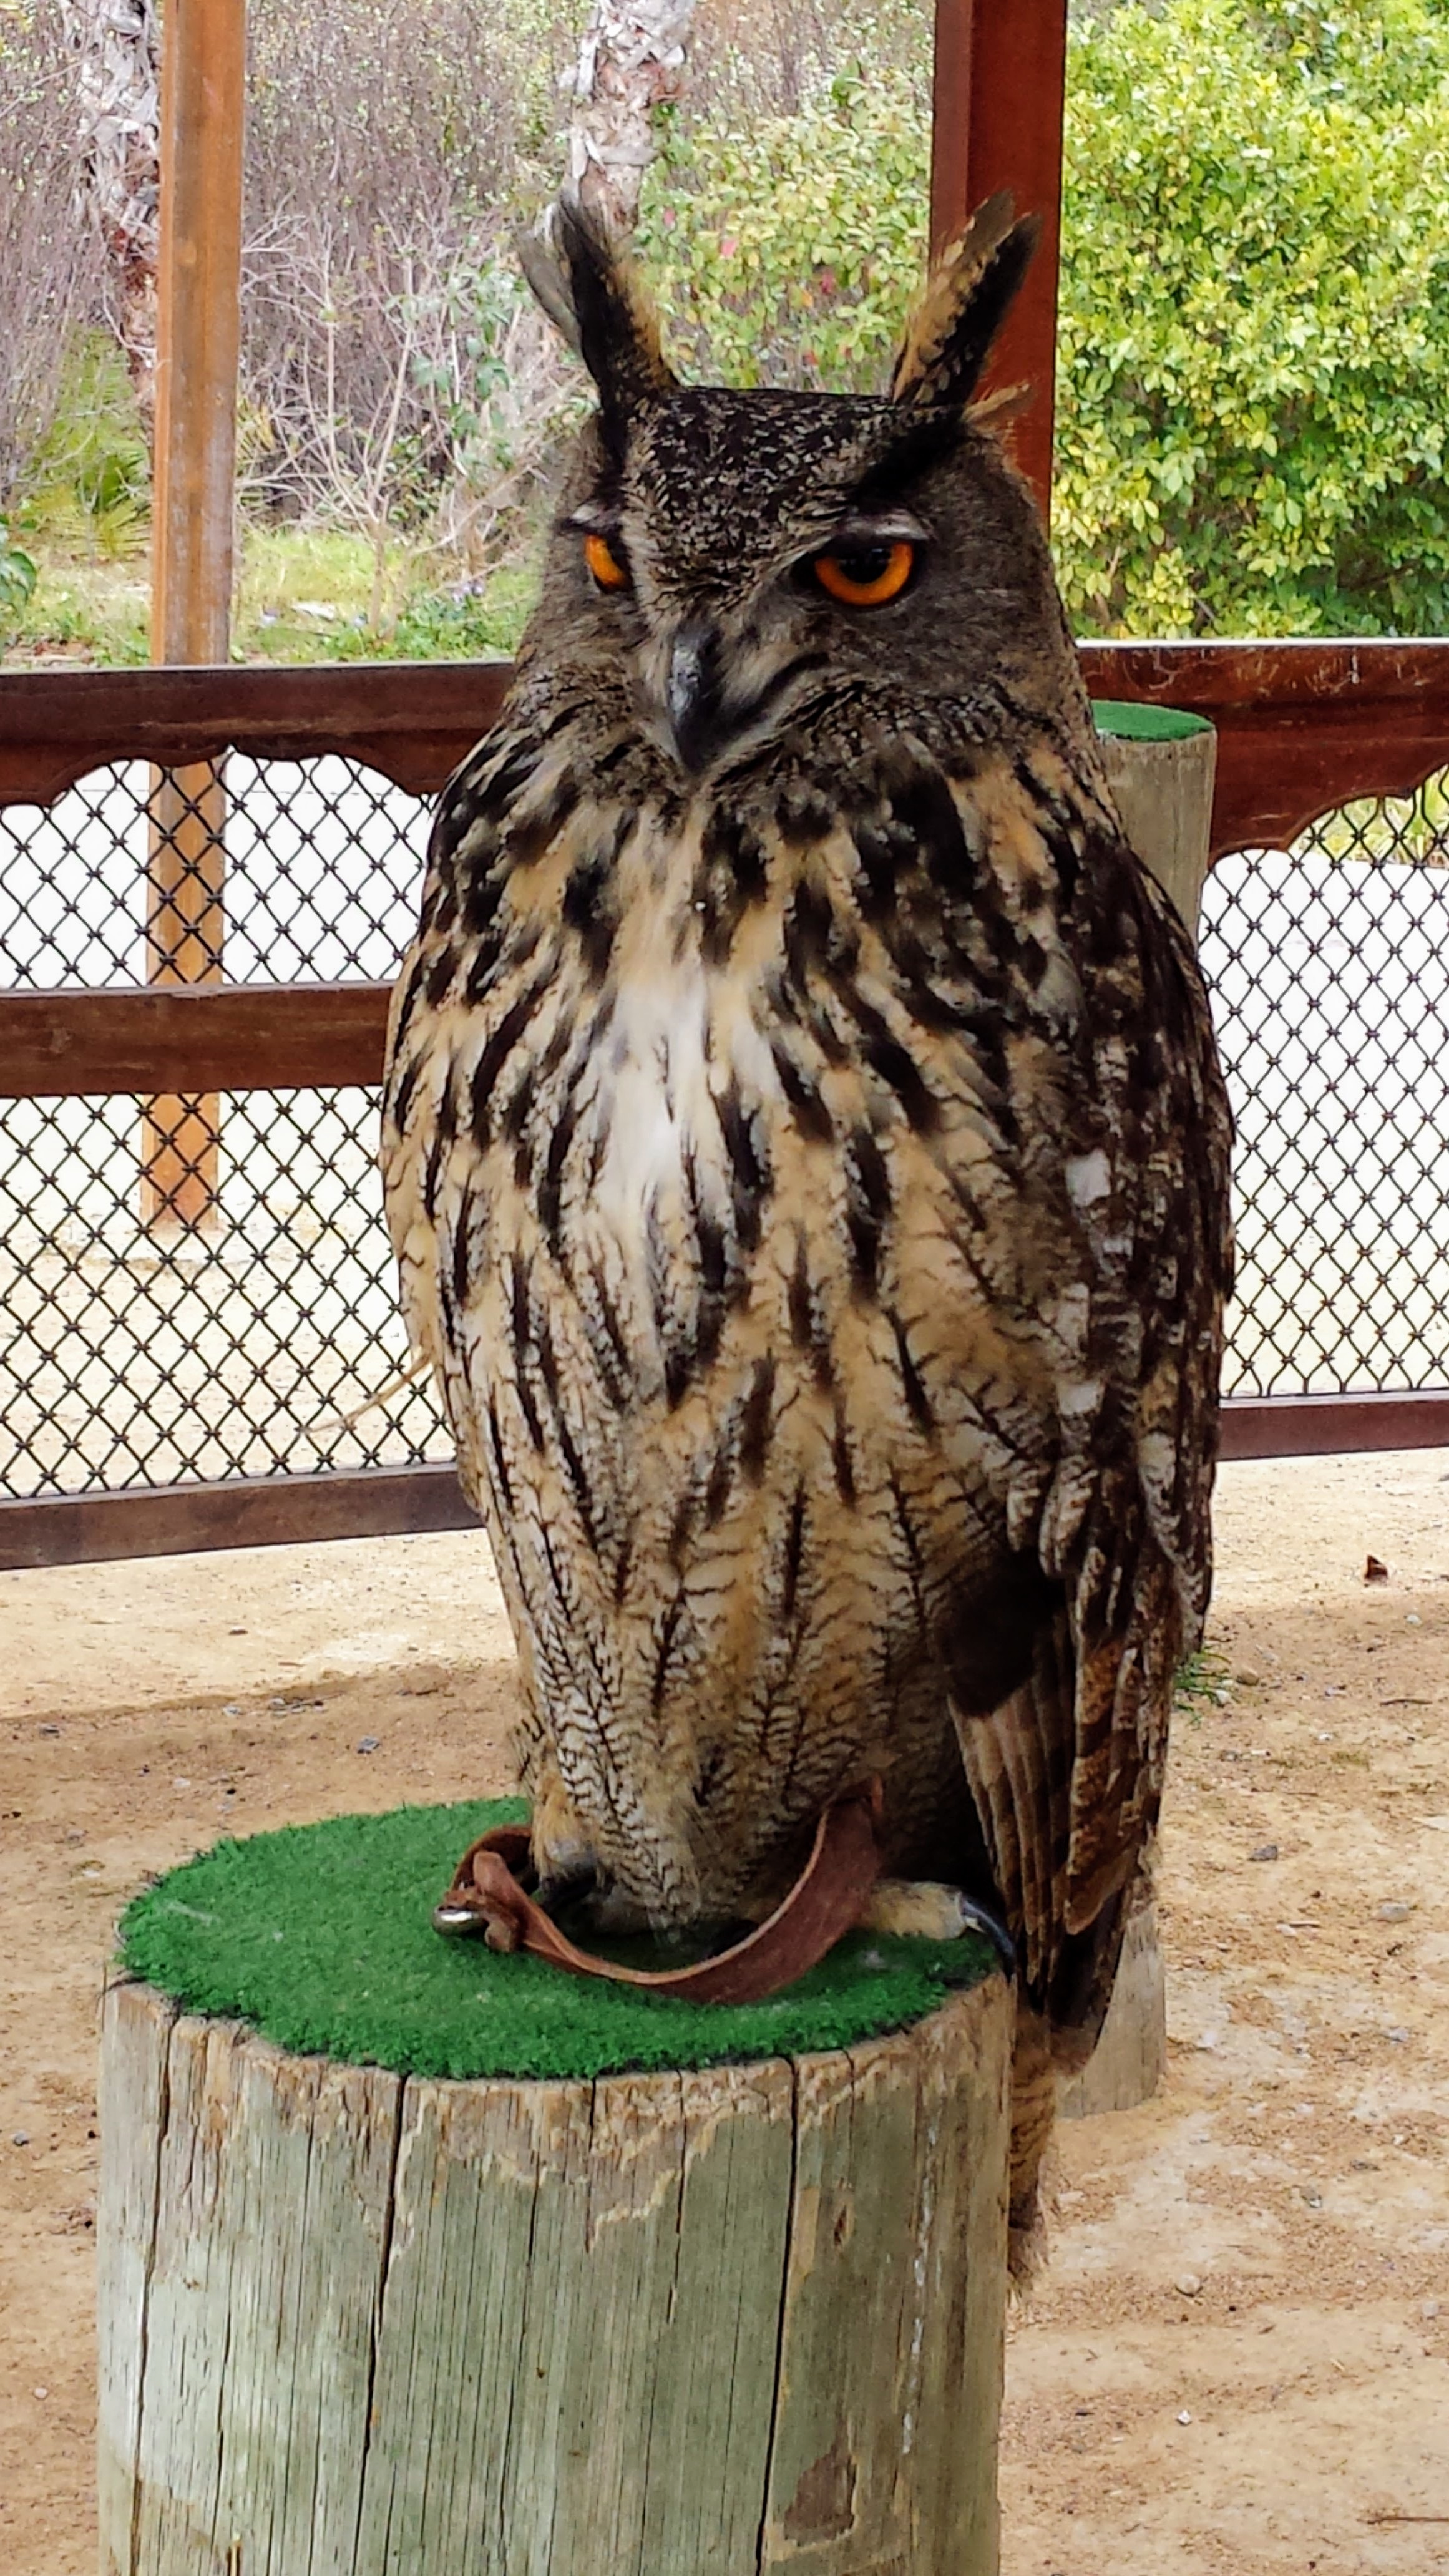
nature, bird, wildlife, zoo, beak, owl, fauna, bird of prey, feathers, animals, vertebrate, owls, night active